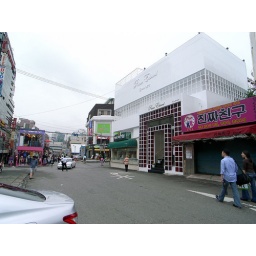
cross street near the playground